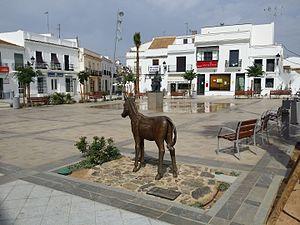
Platero et moi, publié en 1914, est le plus célèbre des récits en prose du poète espagnol Juan Ramón Jiménez, prix Nobel de littérature en 1956.